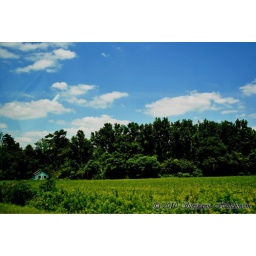
Little house I spotted driving in NC